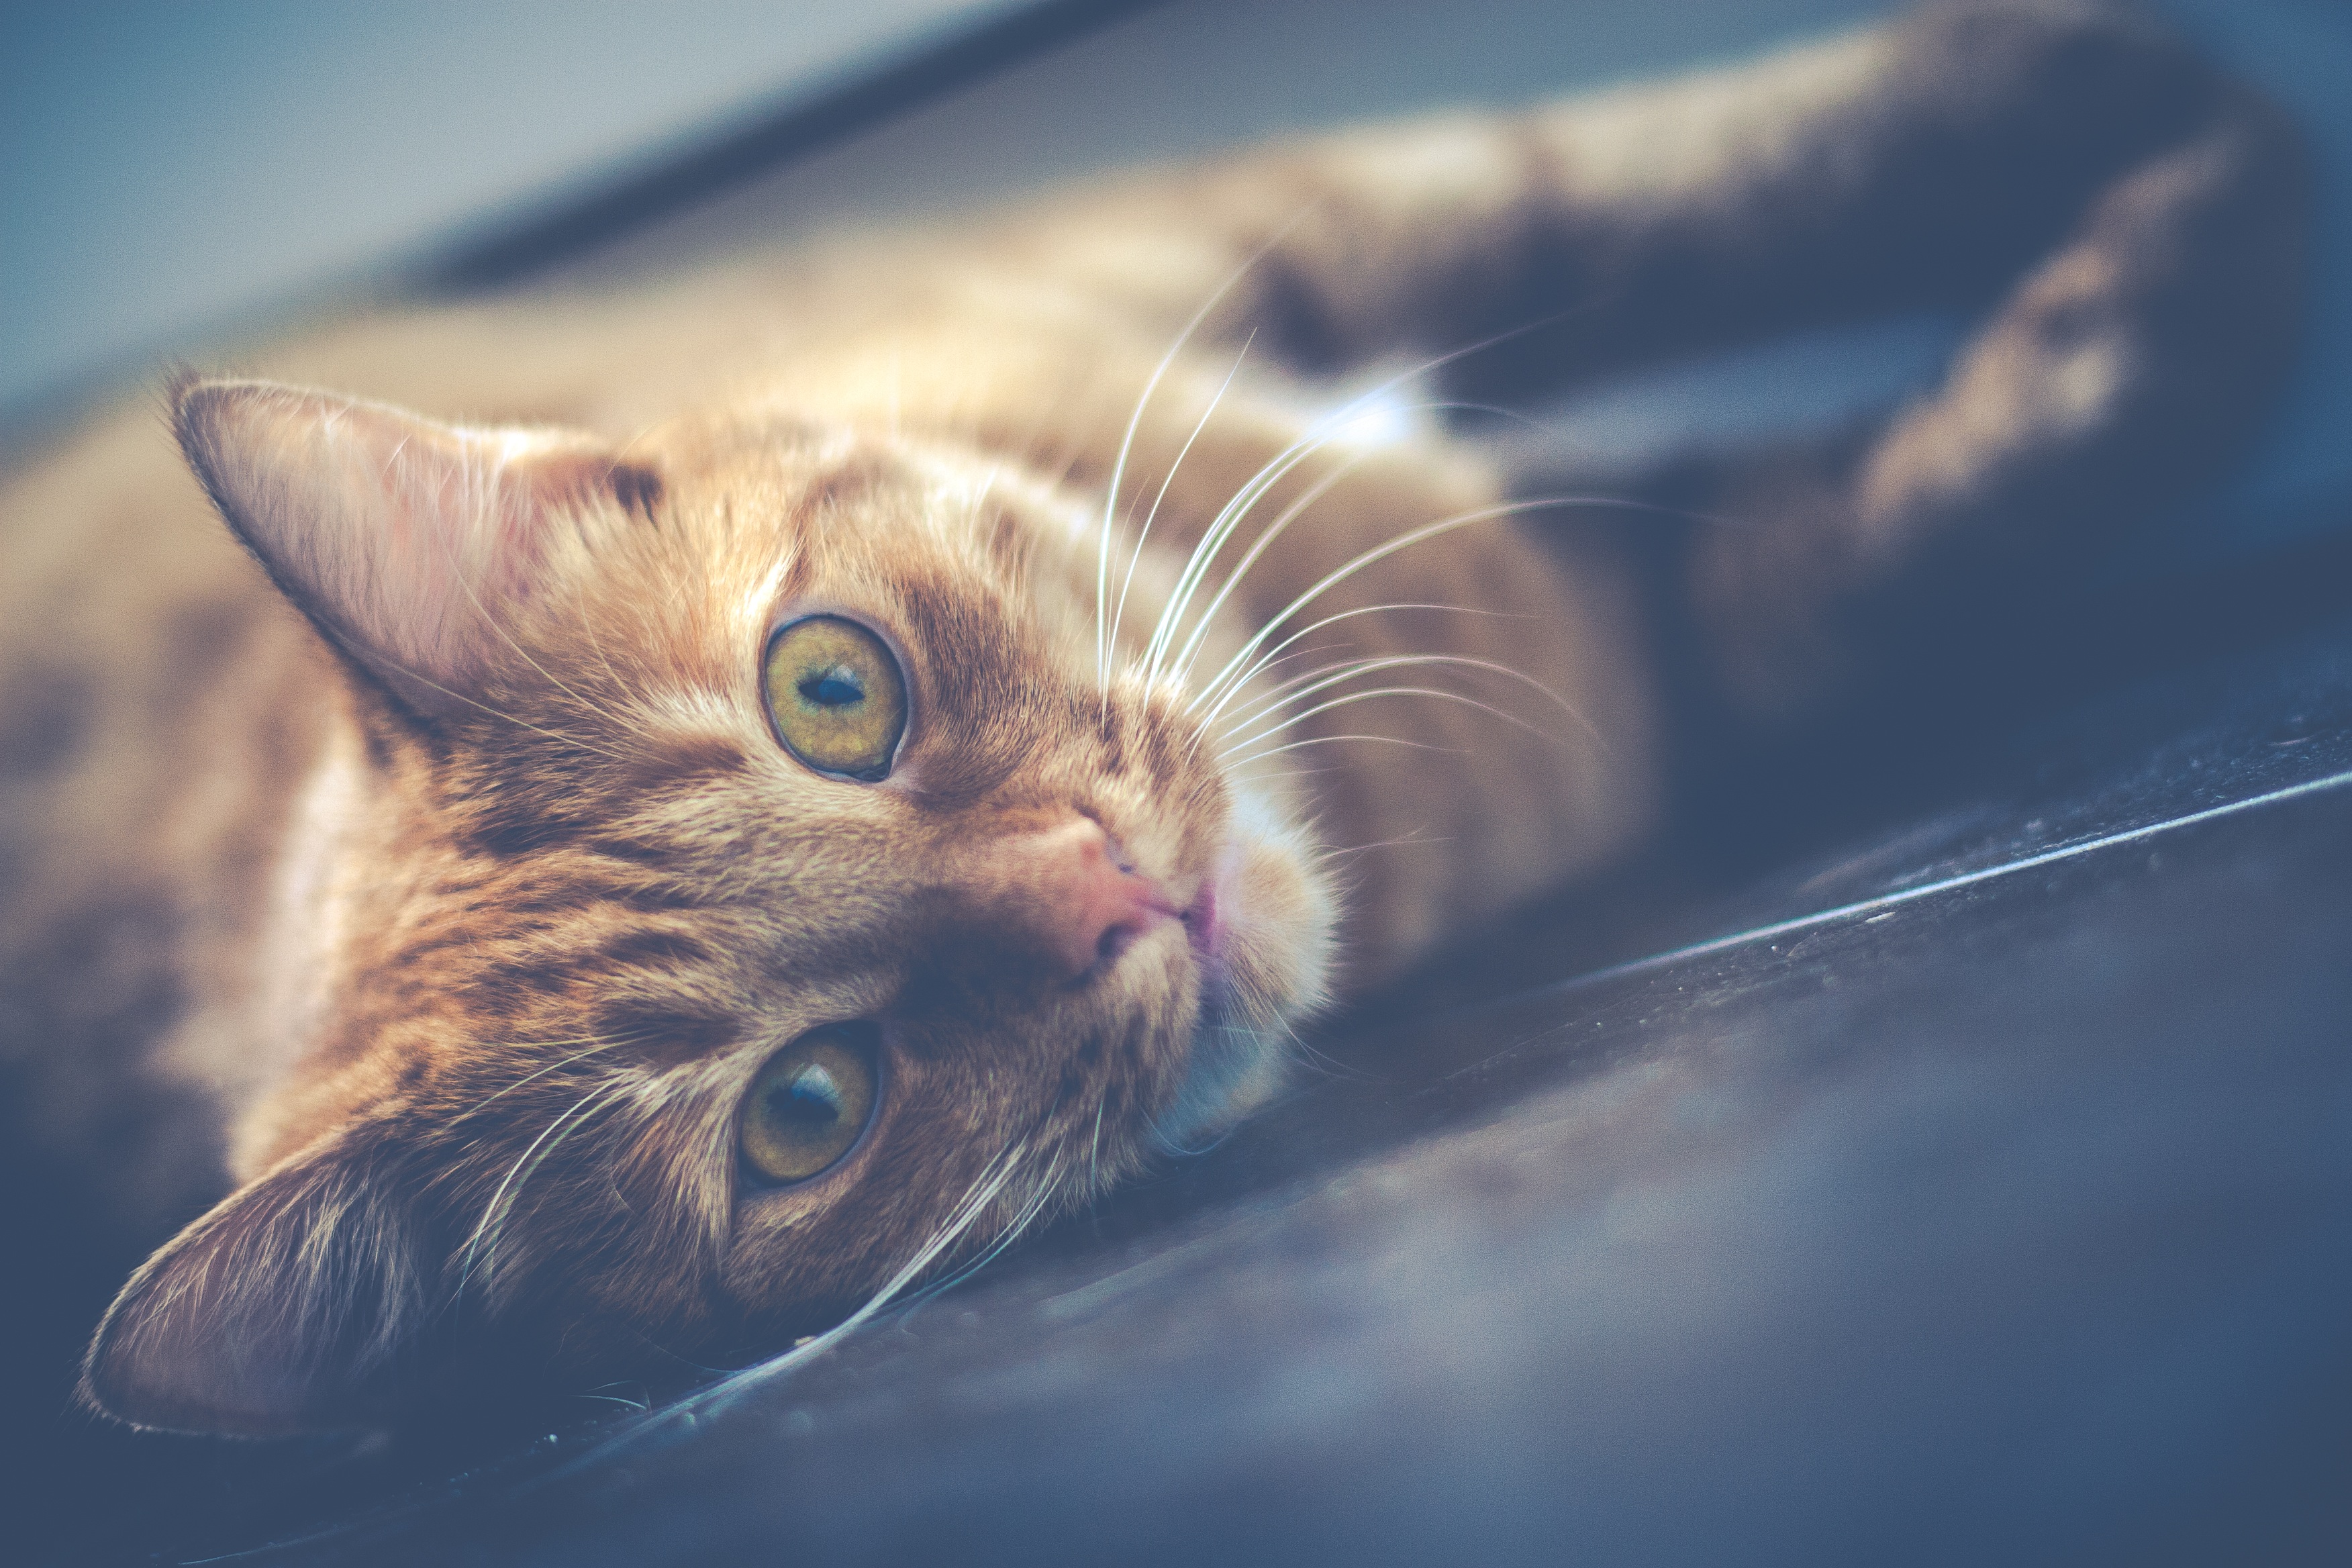
hair, vintage, animal, cute, pet, portrait, young, red, kitten, cat, small, mammal, blue, lifestyle, baby, mustache, close up, face, nose, eyes, whiskers, kitty, vertebrate, domestic, cute cat, lie, macro photography, computer wallpaper, small to medium sized cats, cat like mammal